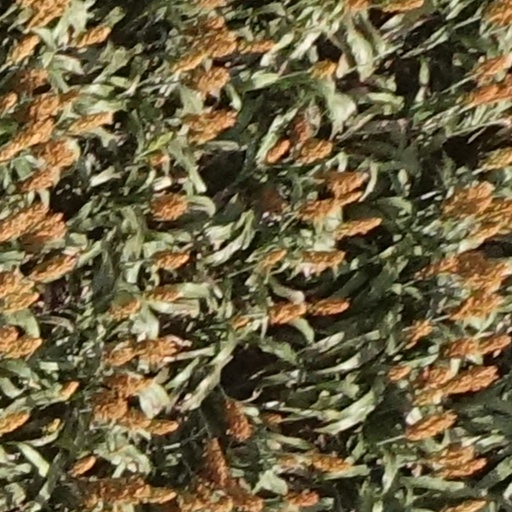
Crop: sorghum